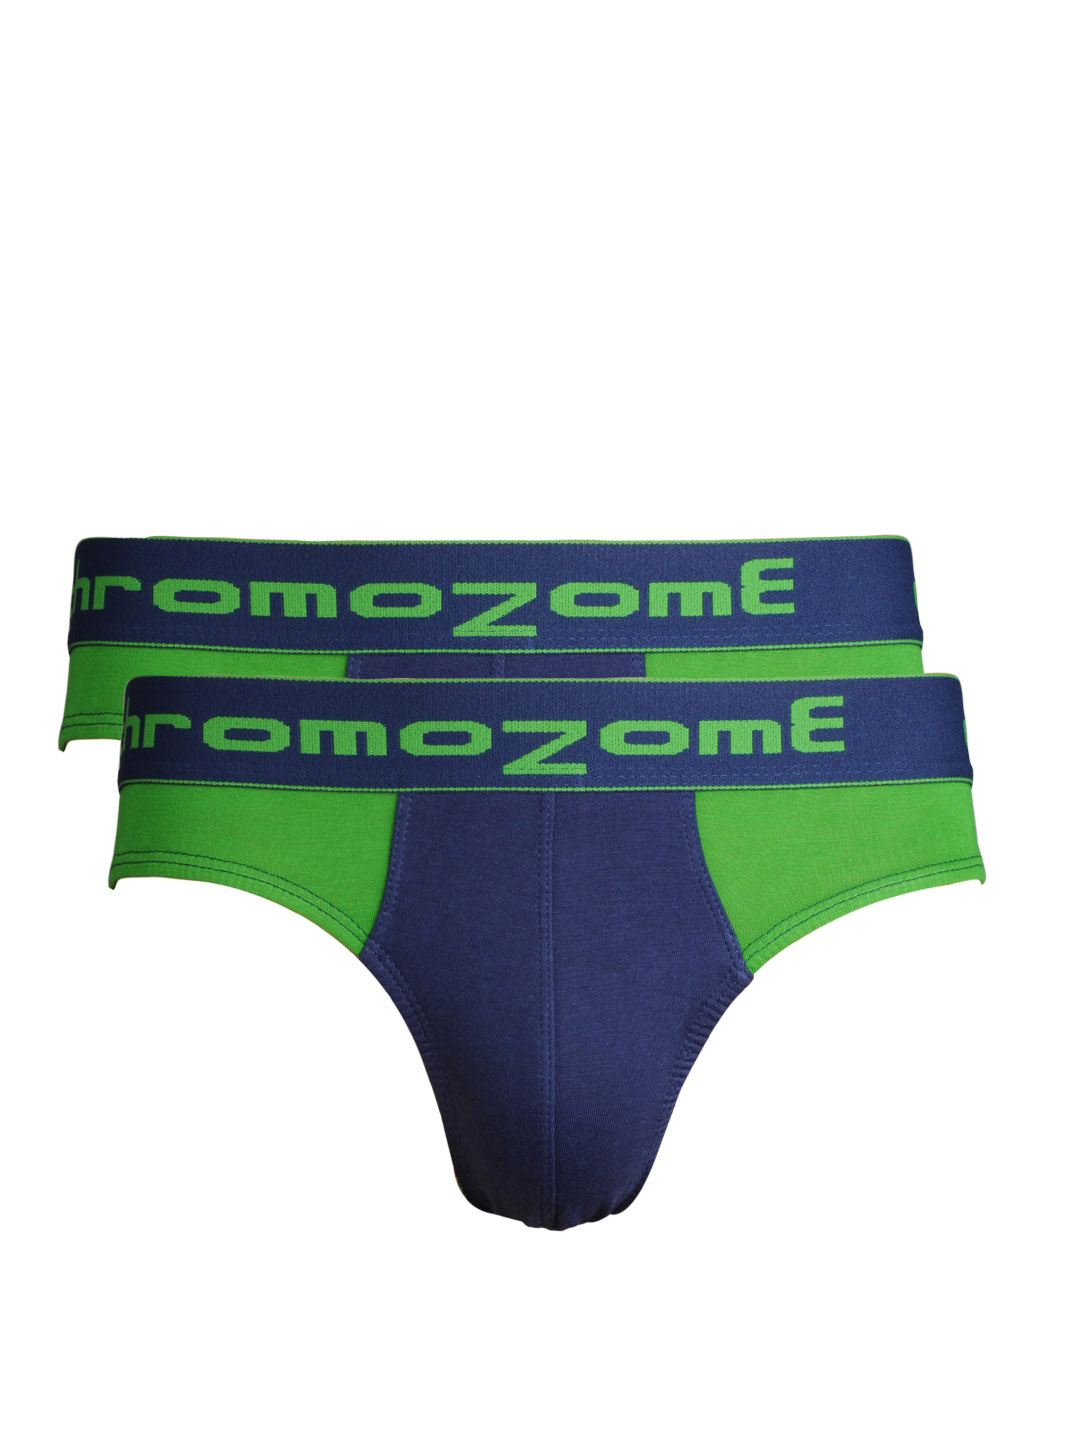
Chromozome Men Blue & Green Pack of 2 Briefs
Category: Apparel / Innerwear / Briefs
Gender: Men
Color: Blue
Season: Summer 2016
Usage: Casual